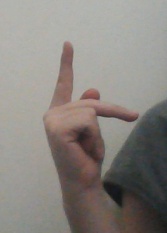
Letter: dha